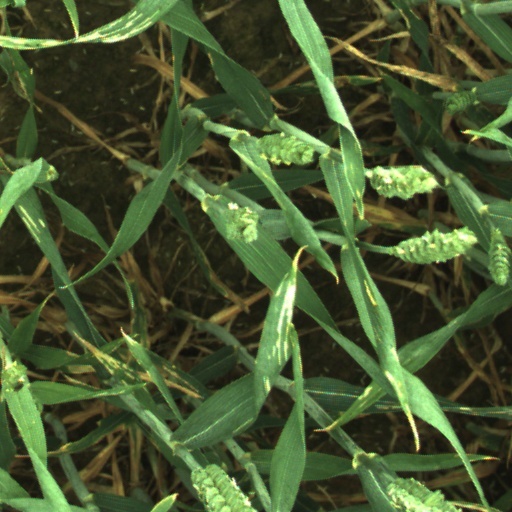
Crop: wheat